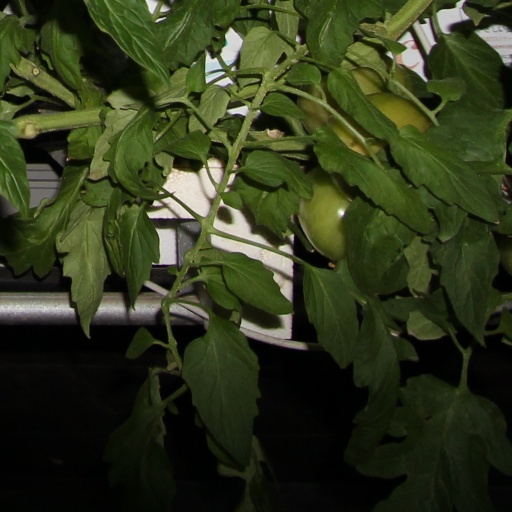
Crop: tomato